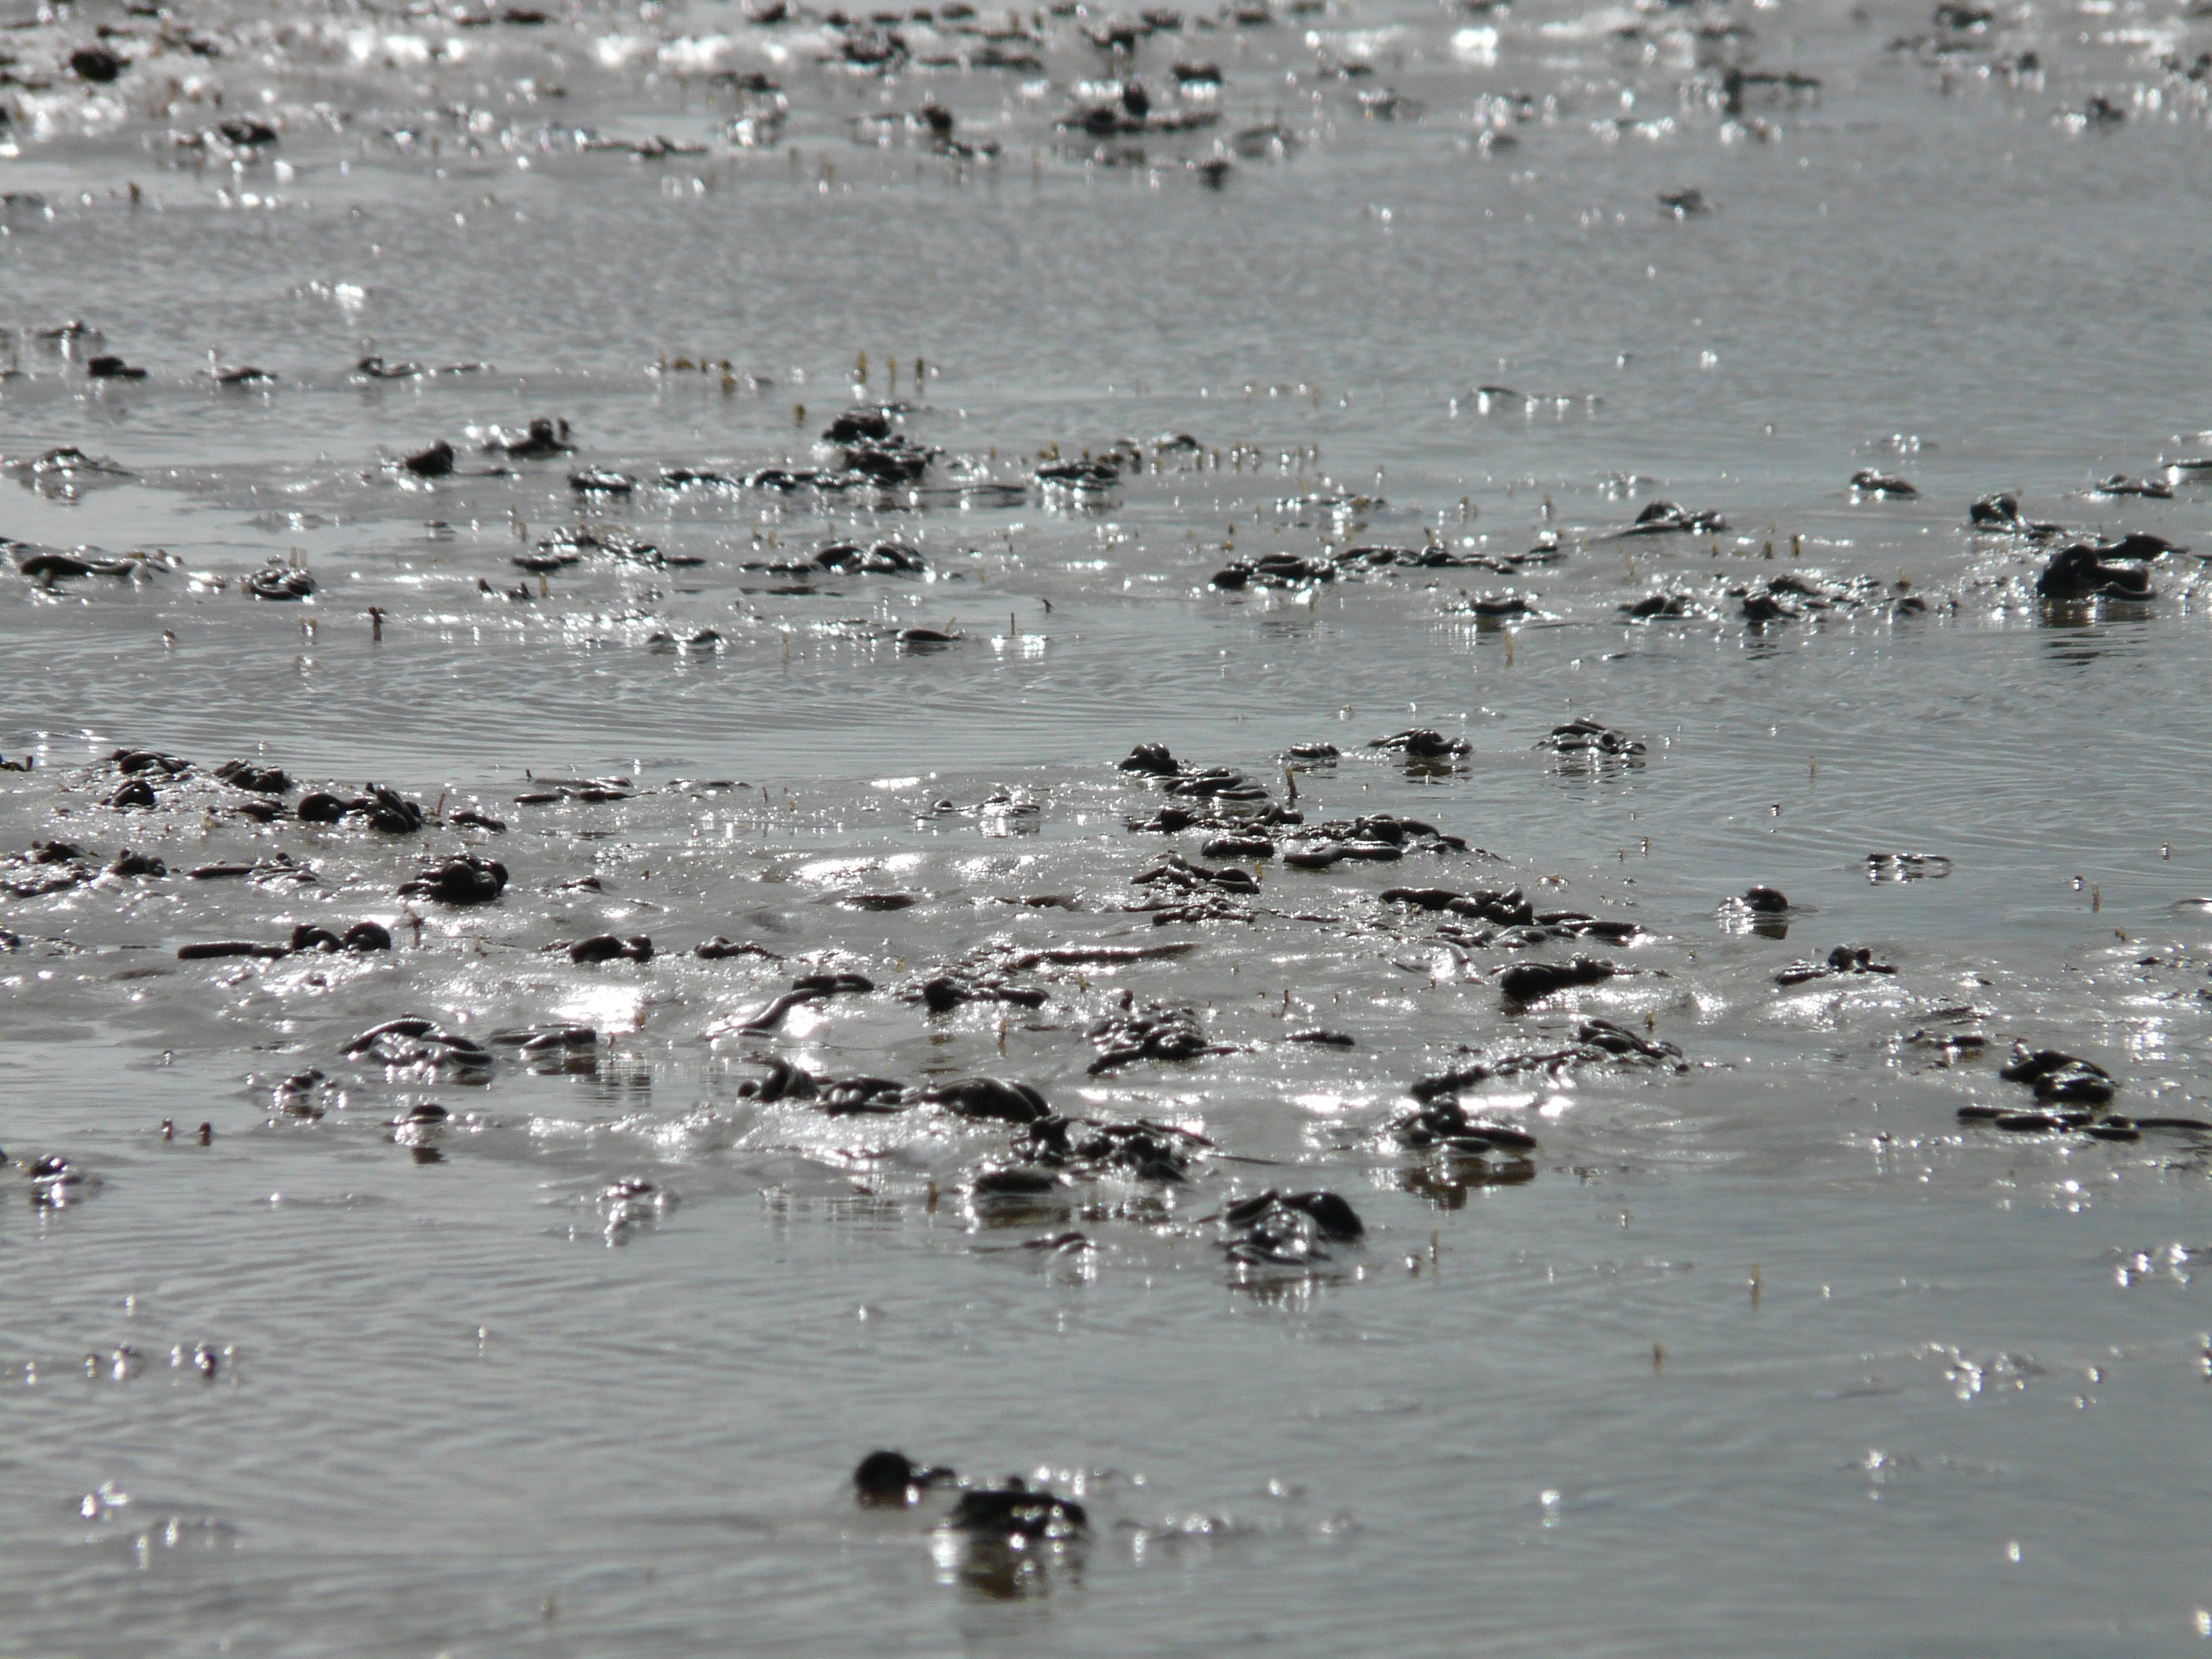
sea, water, sand, bird, shore, wave, seabird, flock, wildlife, gull, low tide, national park, sparkle, duck, gloss, water bird, north sea, mecklenburg, back light, wadden sea, nordfriesland, watts, schlick, world natural heritage, intertidal zone, sand watt, watt worm pile, sandworms, mudflat, coasts, animal migration